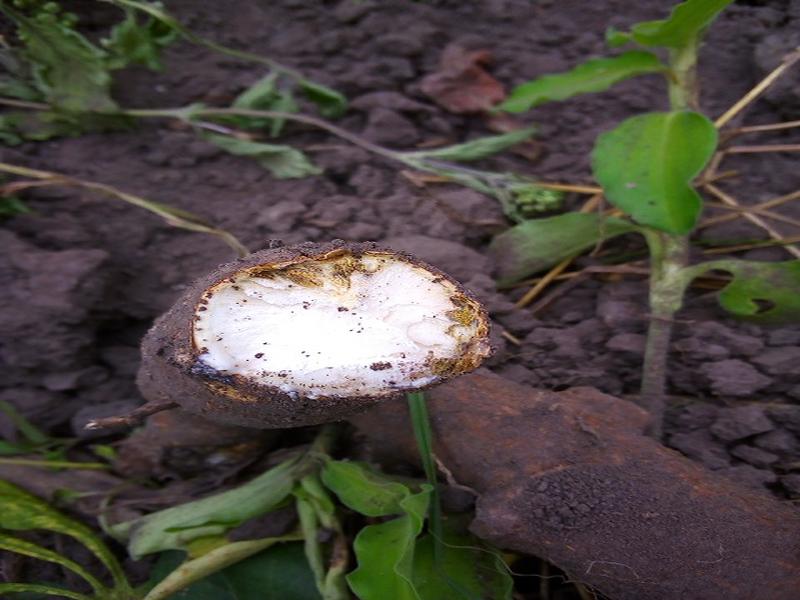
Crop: cassava
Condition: brown_streak_disease